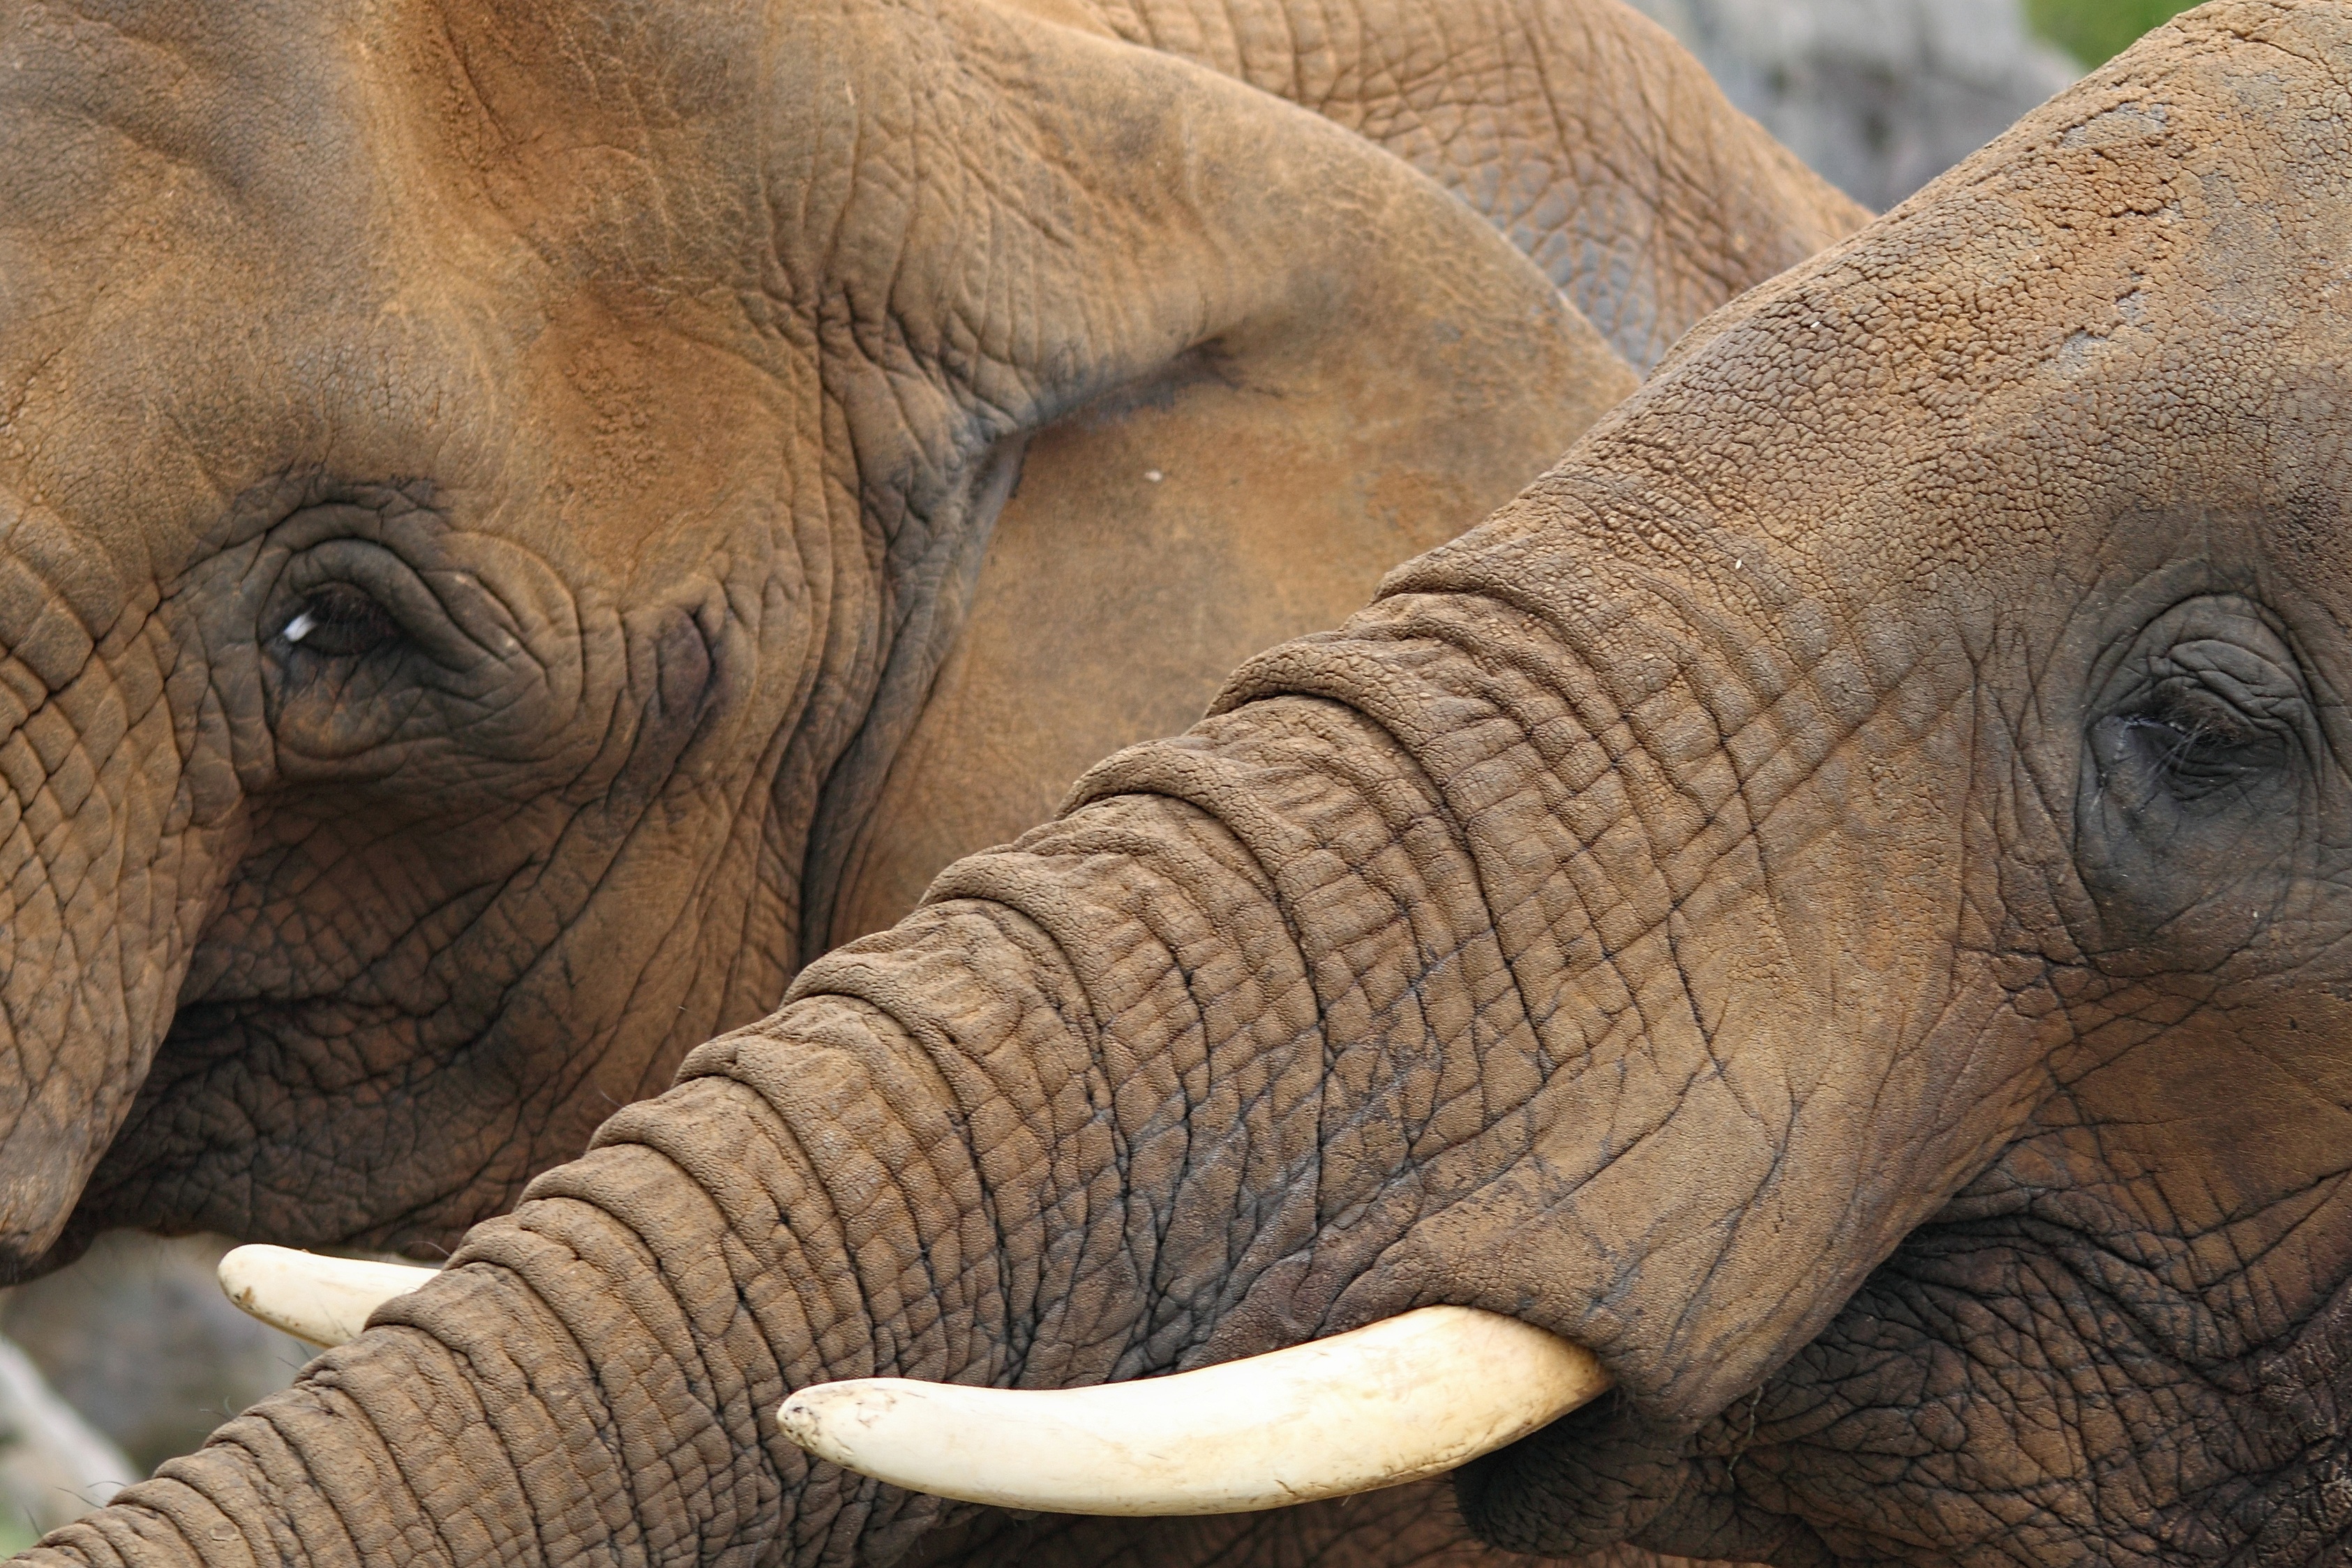
nature, wilderness, male, wildlife, wild, zoo, mammal, fauna, elephant, tusk, close up, ivory, endangered, trunks, vertebrate, big, conservation, large, african, safari, elephants, indian elephant, african elephant, elephants and mammoths